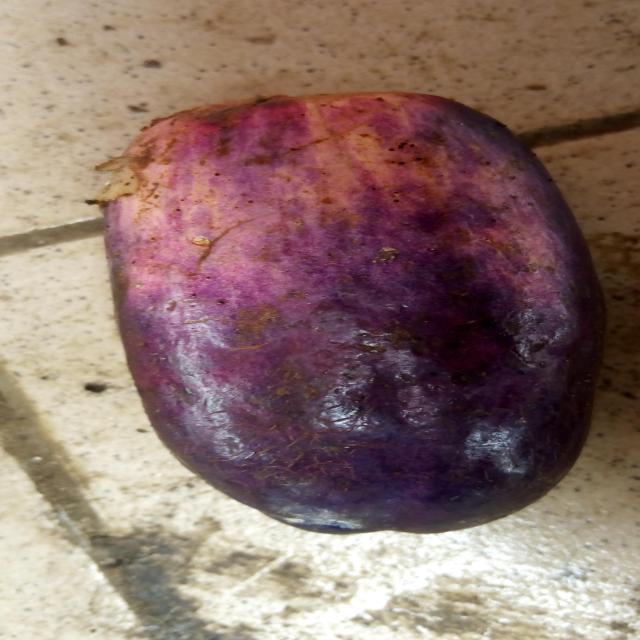
Plum grade: unripe